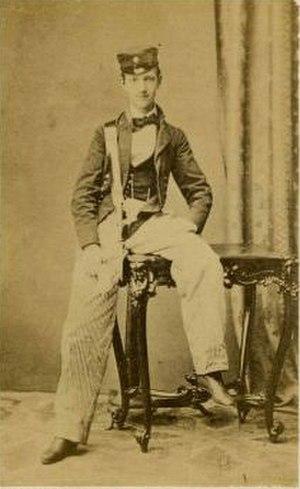
Georges Iᵉʳ de Grèce, par son élection roi des Hellènes, est né Guillaume de Schleswig-Holstein-Sonderbourg-Glücksbourg, prince de Danemark, le 24 décembre 1845 à Copenhague, au Danemark, et mort le 18 mars 1913 à Thessalonique, en Grèce. Second souverain de la Grèce moderne et fondateur de la dynastie royale hellène contemporaine, il règne presque cinquante ans, de 1863 à 1913.
L’élection au trône de Grèce de 1862-1863 se produit à la suite de la déposition du roi d'origine bavaroise Othon Iᵉʳ de Grèce, en octobre 1862, et vise à donner au royaume de Grèce un nouveau souverain.